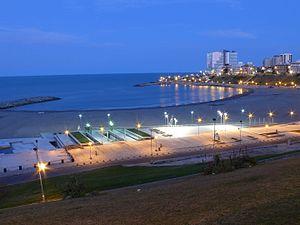
Mar del Plata est une ville de la province de Buenos Aires, en Argentine. Elle est située sur la côte Atlantique, à 404 km au sud-est de la ville de Buenos Aires, la capitale fédérale. La ville est le chef-lieu du partido General Pueyrredón. Sa population était estimée à 625 605 habitants en 2009, ce qui en fait la quatrième ville d'Argentine, derrière Buenos Aires, Córdoba et Rosario.